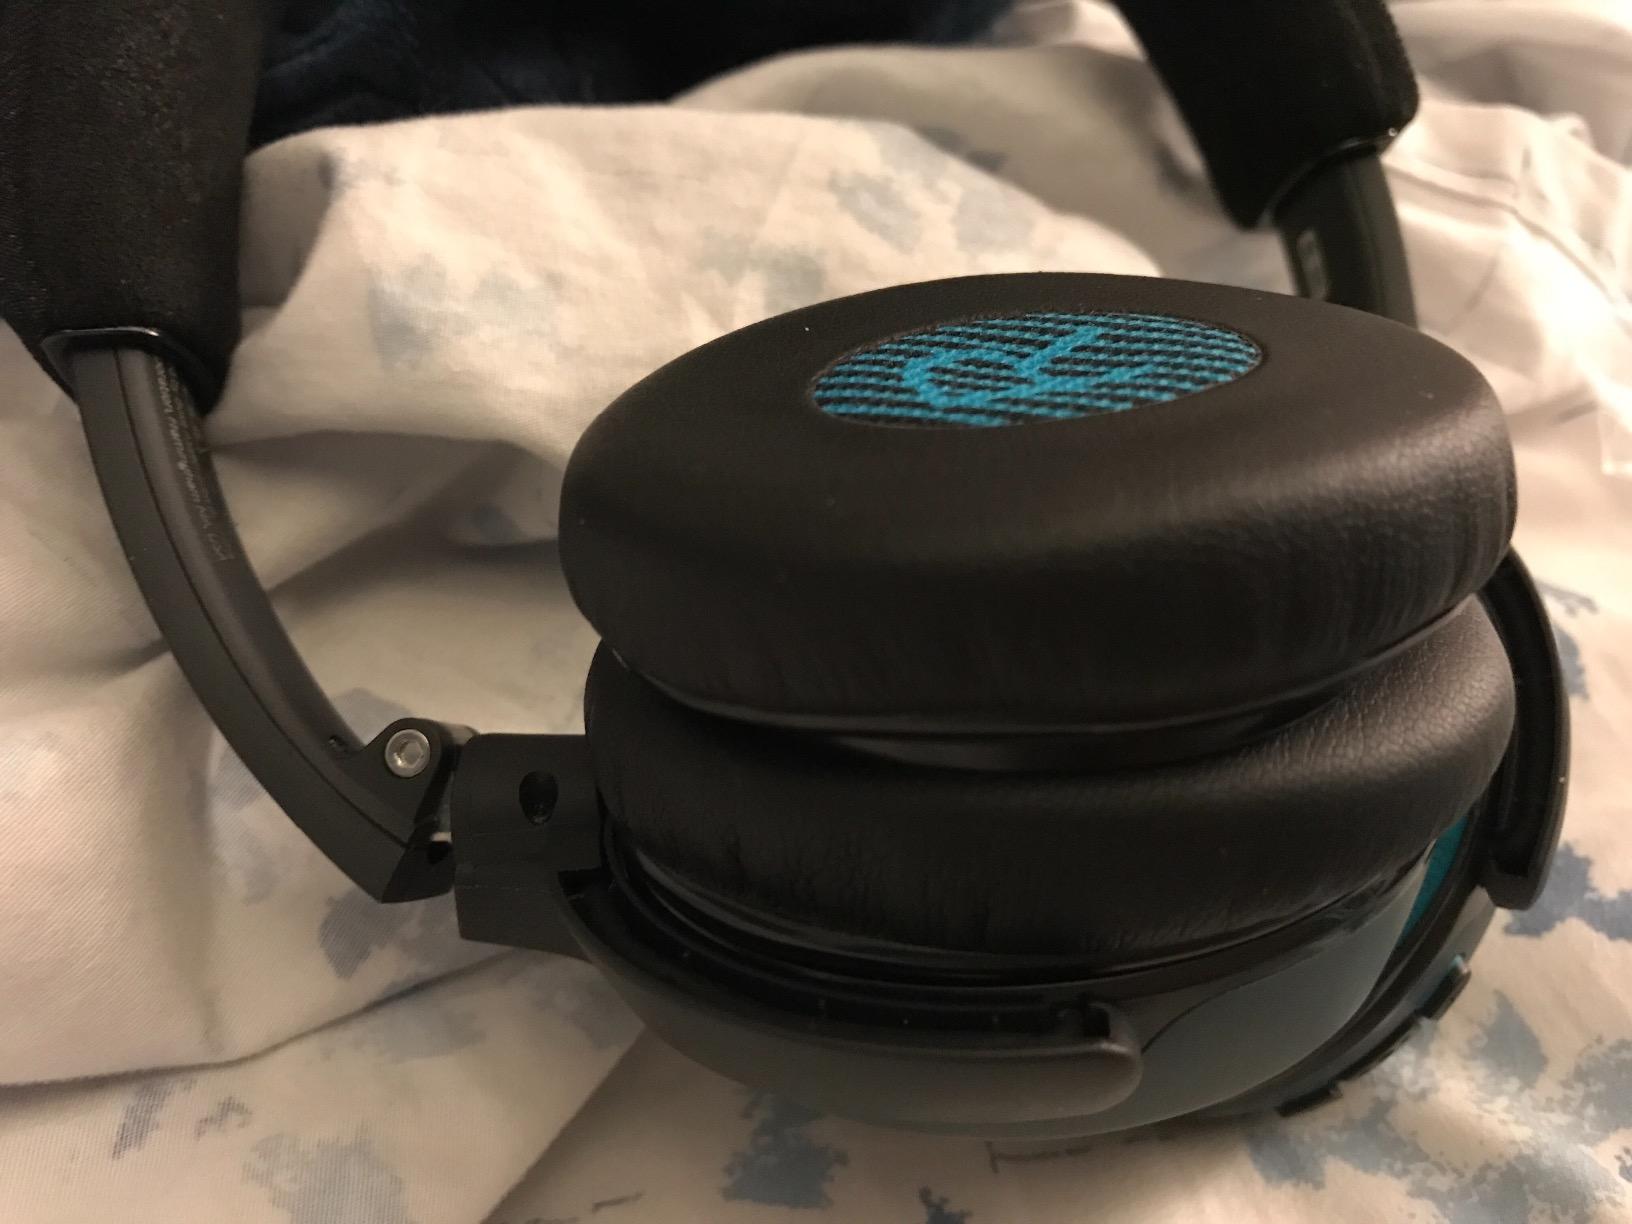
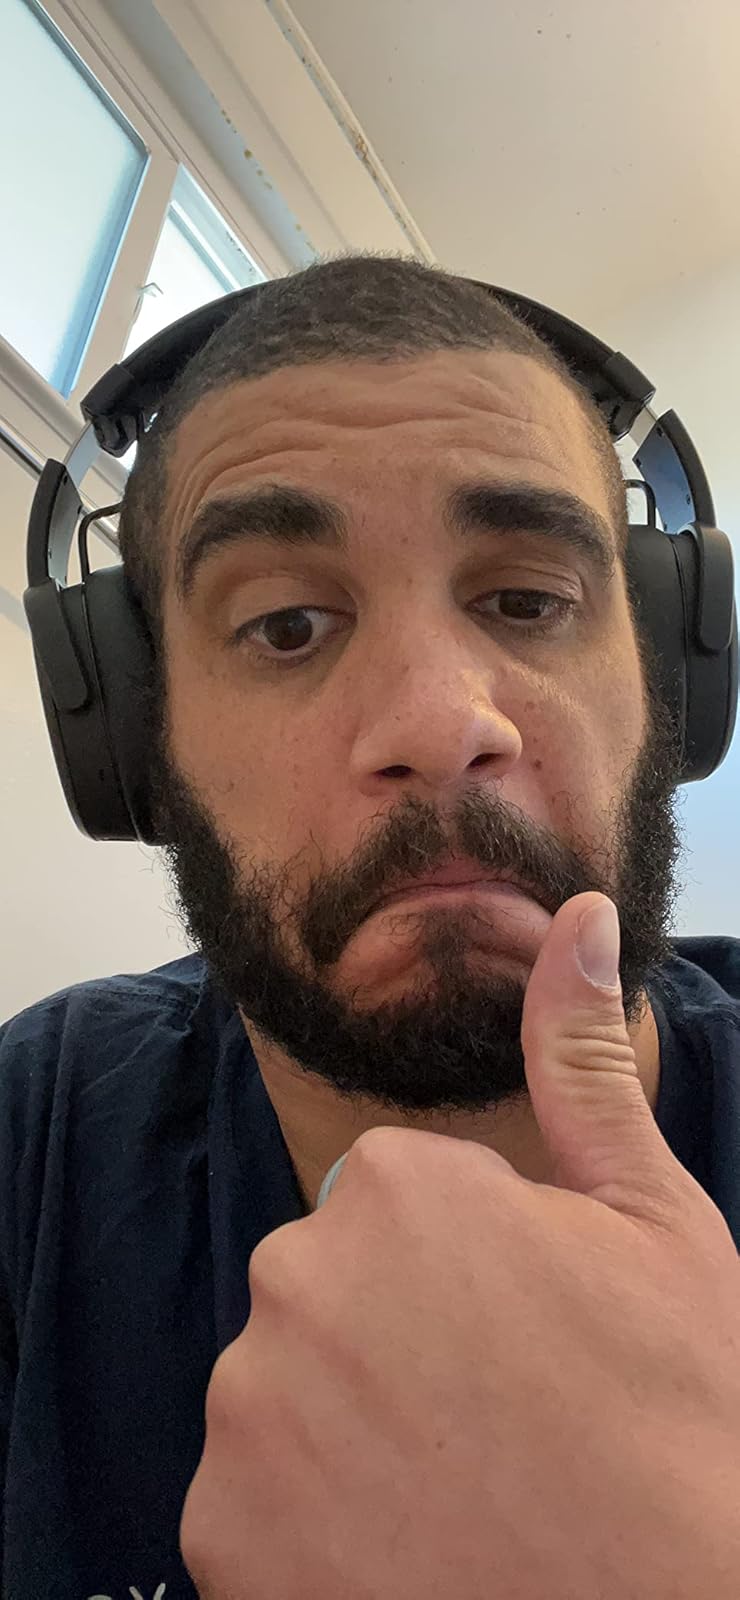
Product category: headphones
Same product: no